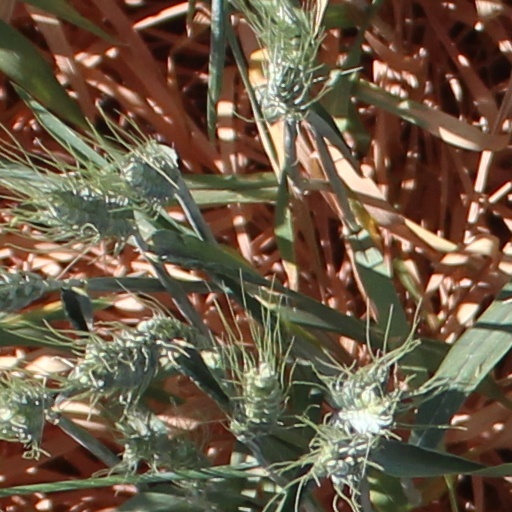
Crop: wheat